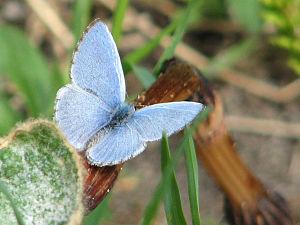
L'Azur printanier est un insecte lépidoptère de la famille des Lycaenidae, de la sous-famille des Polyommatinae, du genre Celastrina.